Specimens of Tyrannosaurus

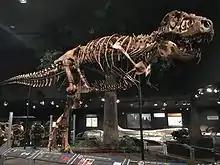
Montana's "T. rex" (formerly nicknamed "Peck's Rex) real fossils displayed at the Museum of the Rockies

Susan Hendrickson of the Black Hills Institute discovered the best-preserved "Tyrannosaurus" currently known, in the Hell Creek Formation near Faith, South Dakota, on 12 August 1990. About 90% of the skeleton was recovered, allowing the first complete description of a "Tyrannosaurus rex" skeleton. This specimen, named "Sue" in honor of its discoverer, soon became embroiled in a legal battle over its ownership. The owner of the land the fossil was found, Maurice Williams, as well the Sioux Tribe he belonged to, claimed ownership, the Institute had considered itself to have. In 1997, the suit was settled in favor of Williams and the fossil was returned to Williams' ownership. Williams quickly offered up "Sue" for auction by Sotheby's in New York, where it was sold to the Field Museum of Natural History in Chicago for US$8.4 million—the highest price ever paid for a fossil before being surpassed by Stan.